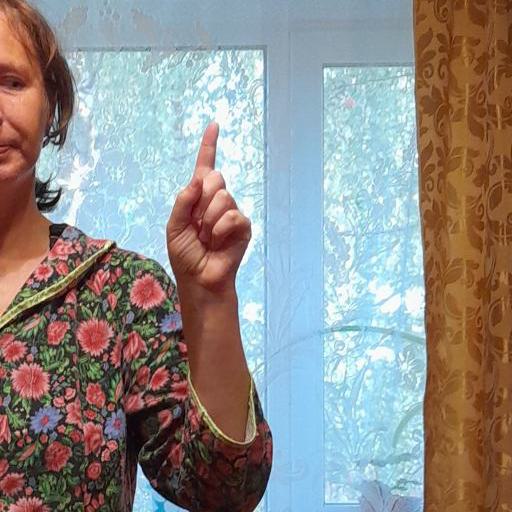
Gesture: one